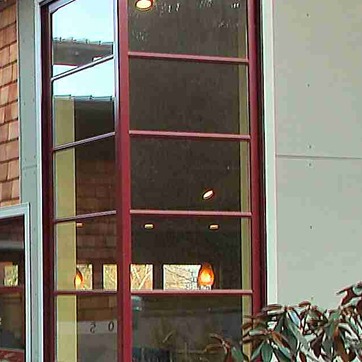
Material: glass